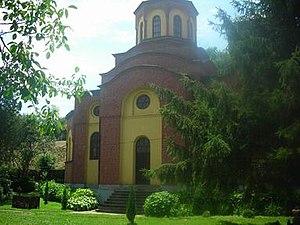
Oreškovica est un village de Serbie situé dans la municipalité de Petrovac na Mlavi, district de Braničevo. Au recensement de 2011, il comptait 611 habitants.